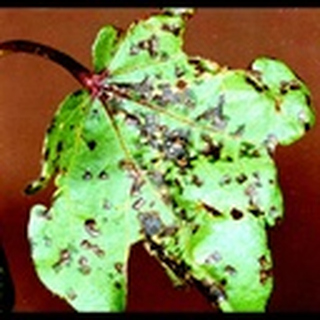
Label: cotton_bacterial_blight